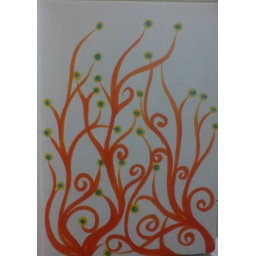
tree in orange